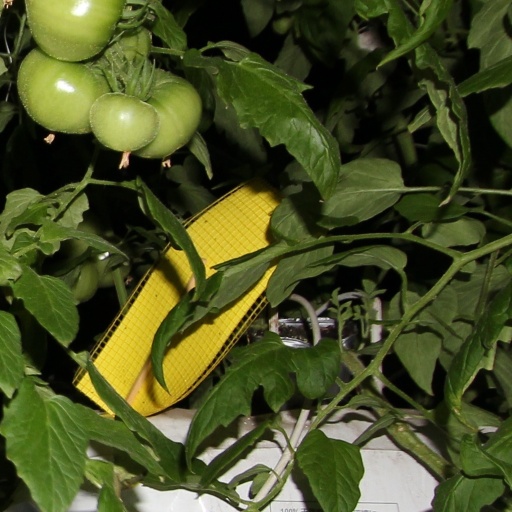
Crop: tomato